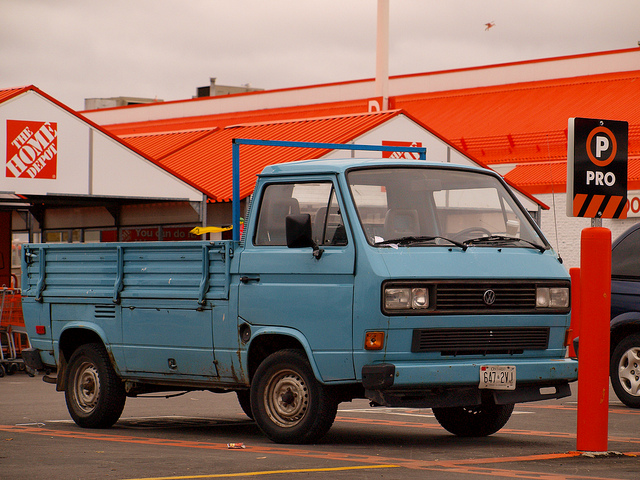
A small blue truck parked in a parking space in front of home depot.

a blue pickup truck parked in a parking spot.

A small pick up truck in a home improvement store parking lot.

A blue pick up truck driving down the road

A blue truck is parked in front of The Home Depot.